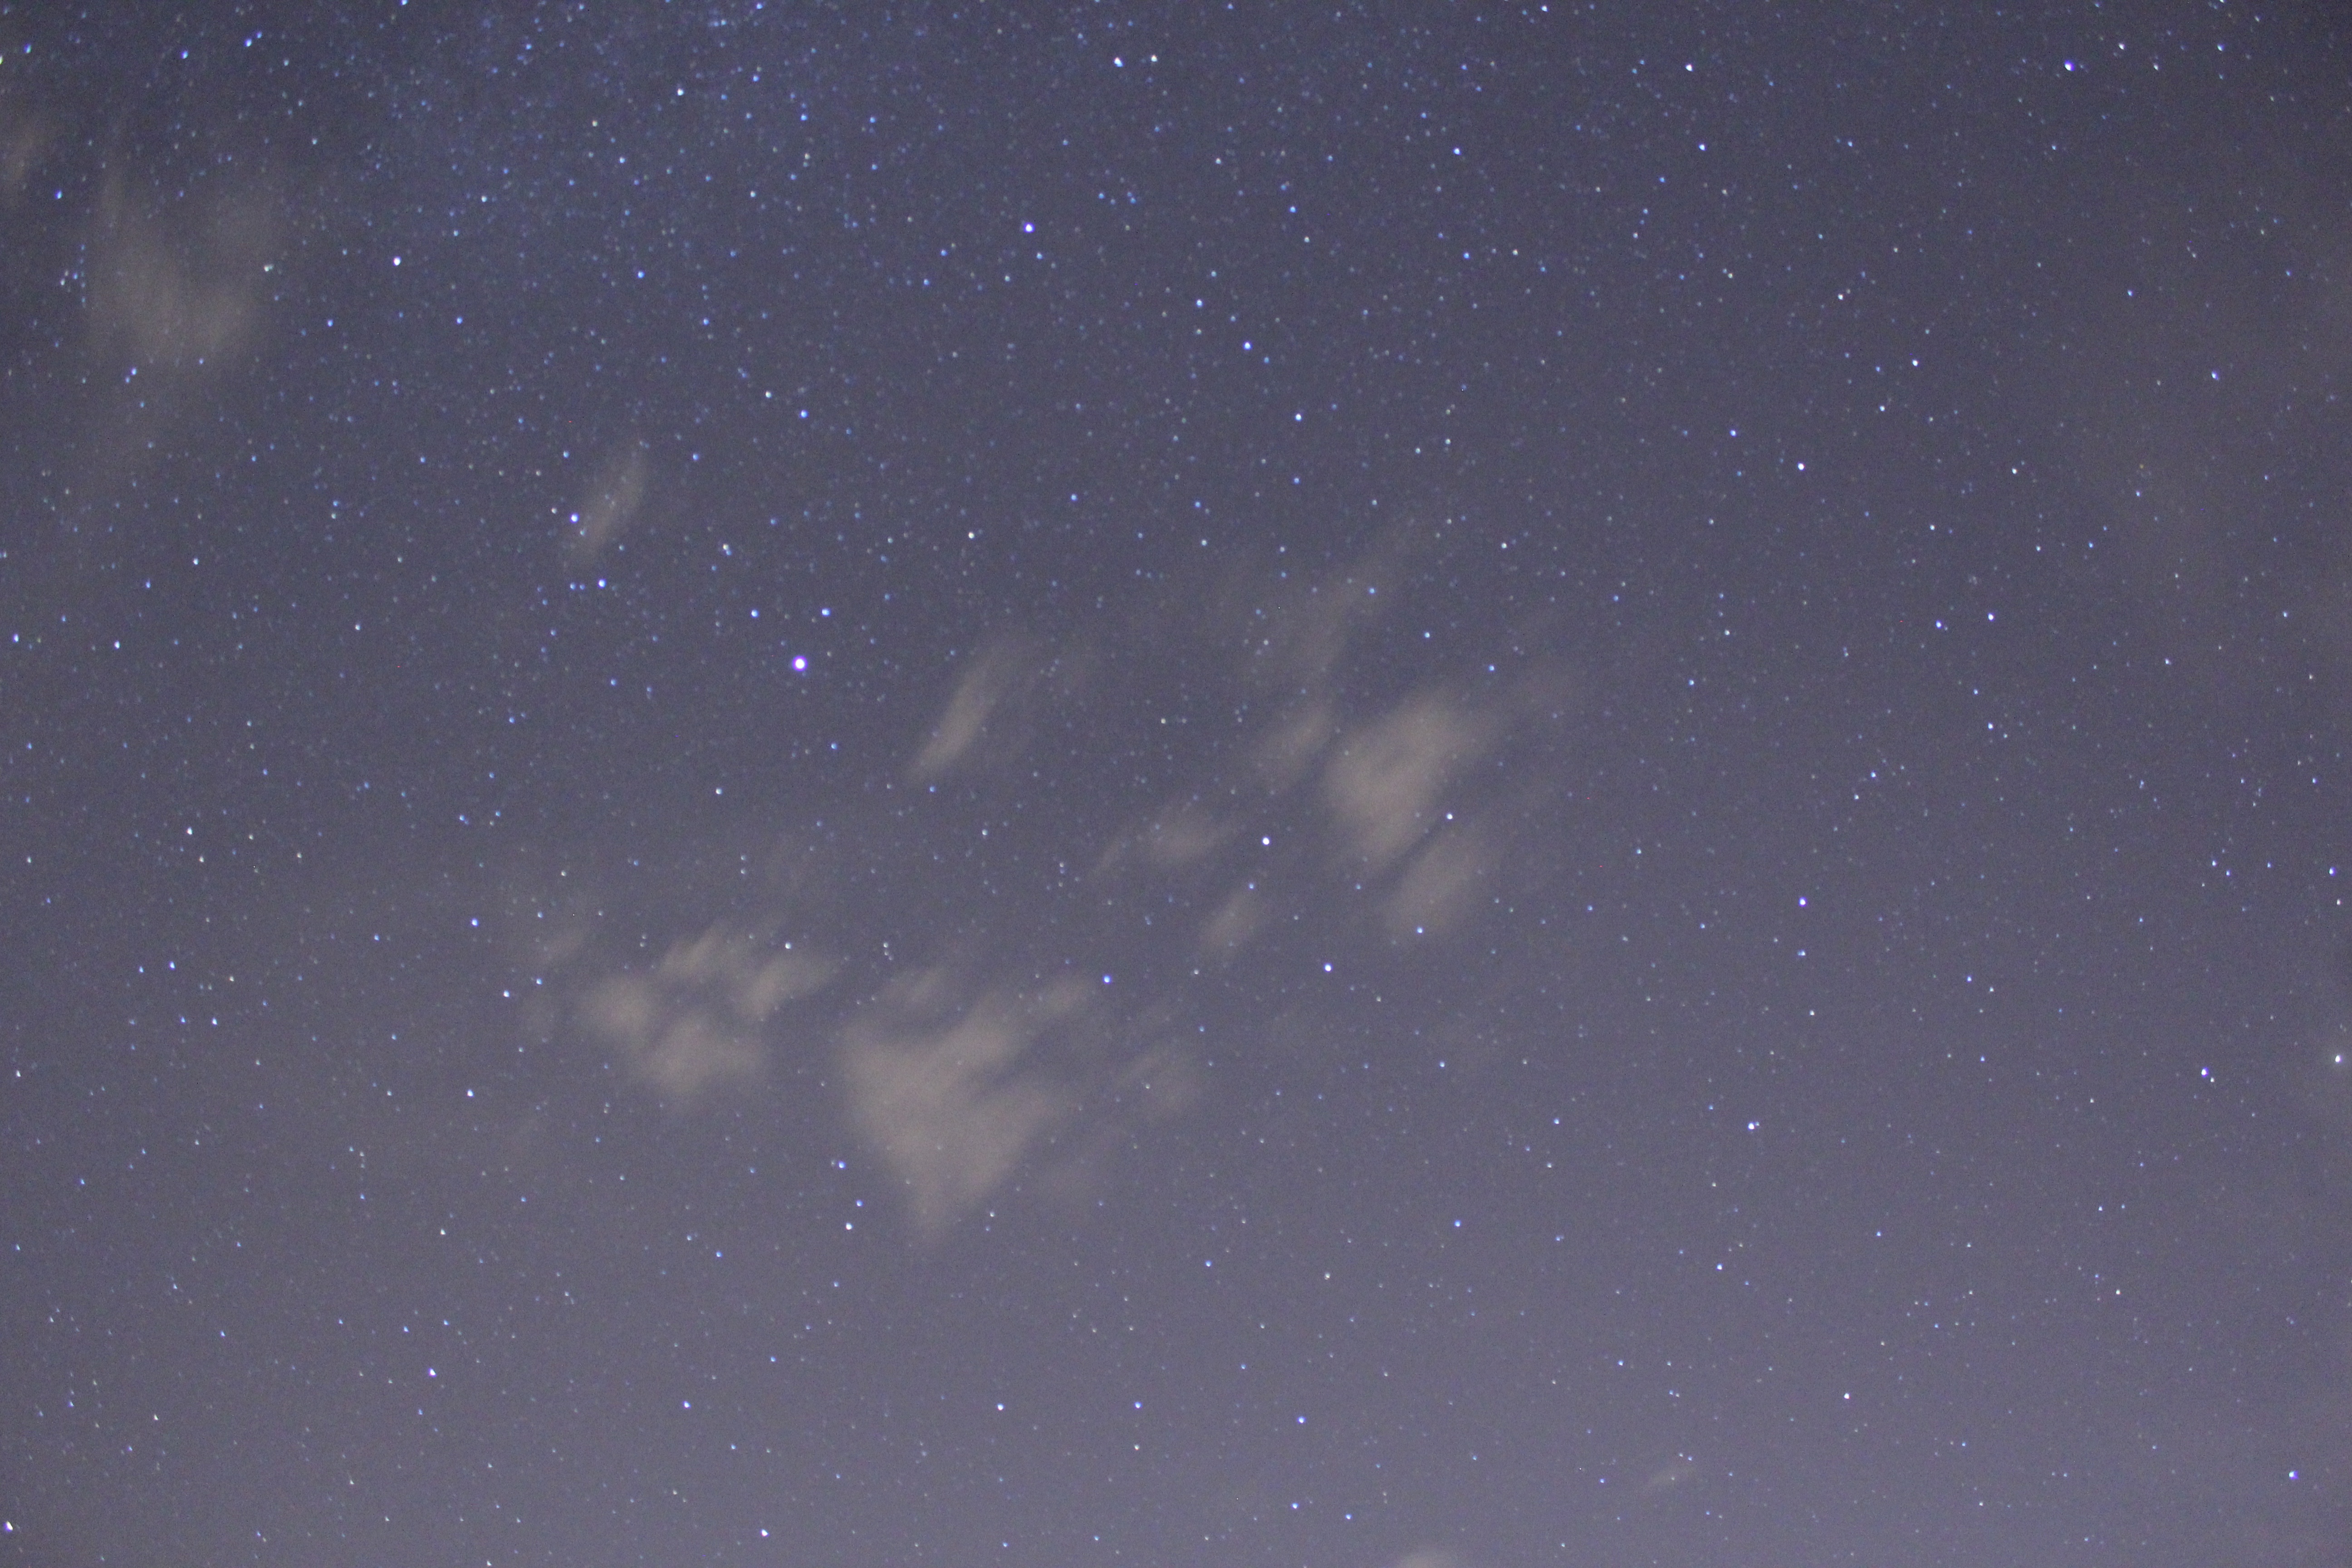
sky, night, star, atmosphere, galaxy, outer space, astronomy, astronomical object, atmosphere of earth